Jason Todd

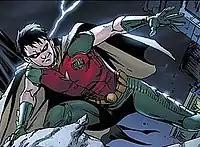
Jason Todd as Robin in "Red Hood and the Outlaws" #0 (November 2012). Art by Brett Booth

Red Hood assumes control over several gangs in Gotham City and starts a one-man war against Black Mask's criminal empire, who himself had recently allegedly murdered a Robin (Stephanie Brown). Overall, he strives to take over Gotham's gangs, control their activities, and kill Joker in revenge for his death. In his new role as Gotham's most powerful crime lord, he repeatedly comes to blows with Batman and several of his allies. After several confrontations, Batman becomes obsessed with the possibility of resurrection from the dead, suspecting that it was Jason he fought, and seeks advice from allies such as Superman and Green Arrow, both of whom have died and returned to life. Around this time, Batman discovers that the empty coffin buried at Jason's gravesite is a replica of what he bought. After a series of tests confirmed that it is Jason, Batman continues to keep his Robin costume in its memorial display case in the Batcave regardless; when Alfred Pennyworth asks if he wants the costume removed, Batman sadly replies that the return of Todd "doesn't change anything at all" because he wants to remember Jason as the good kid he was when they first met and blames himself over how violent he has become by letting him assume the Robin mantle.